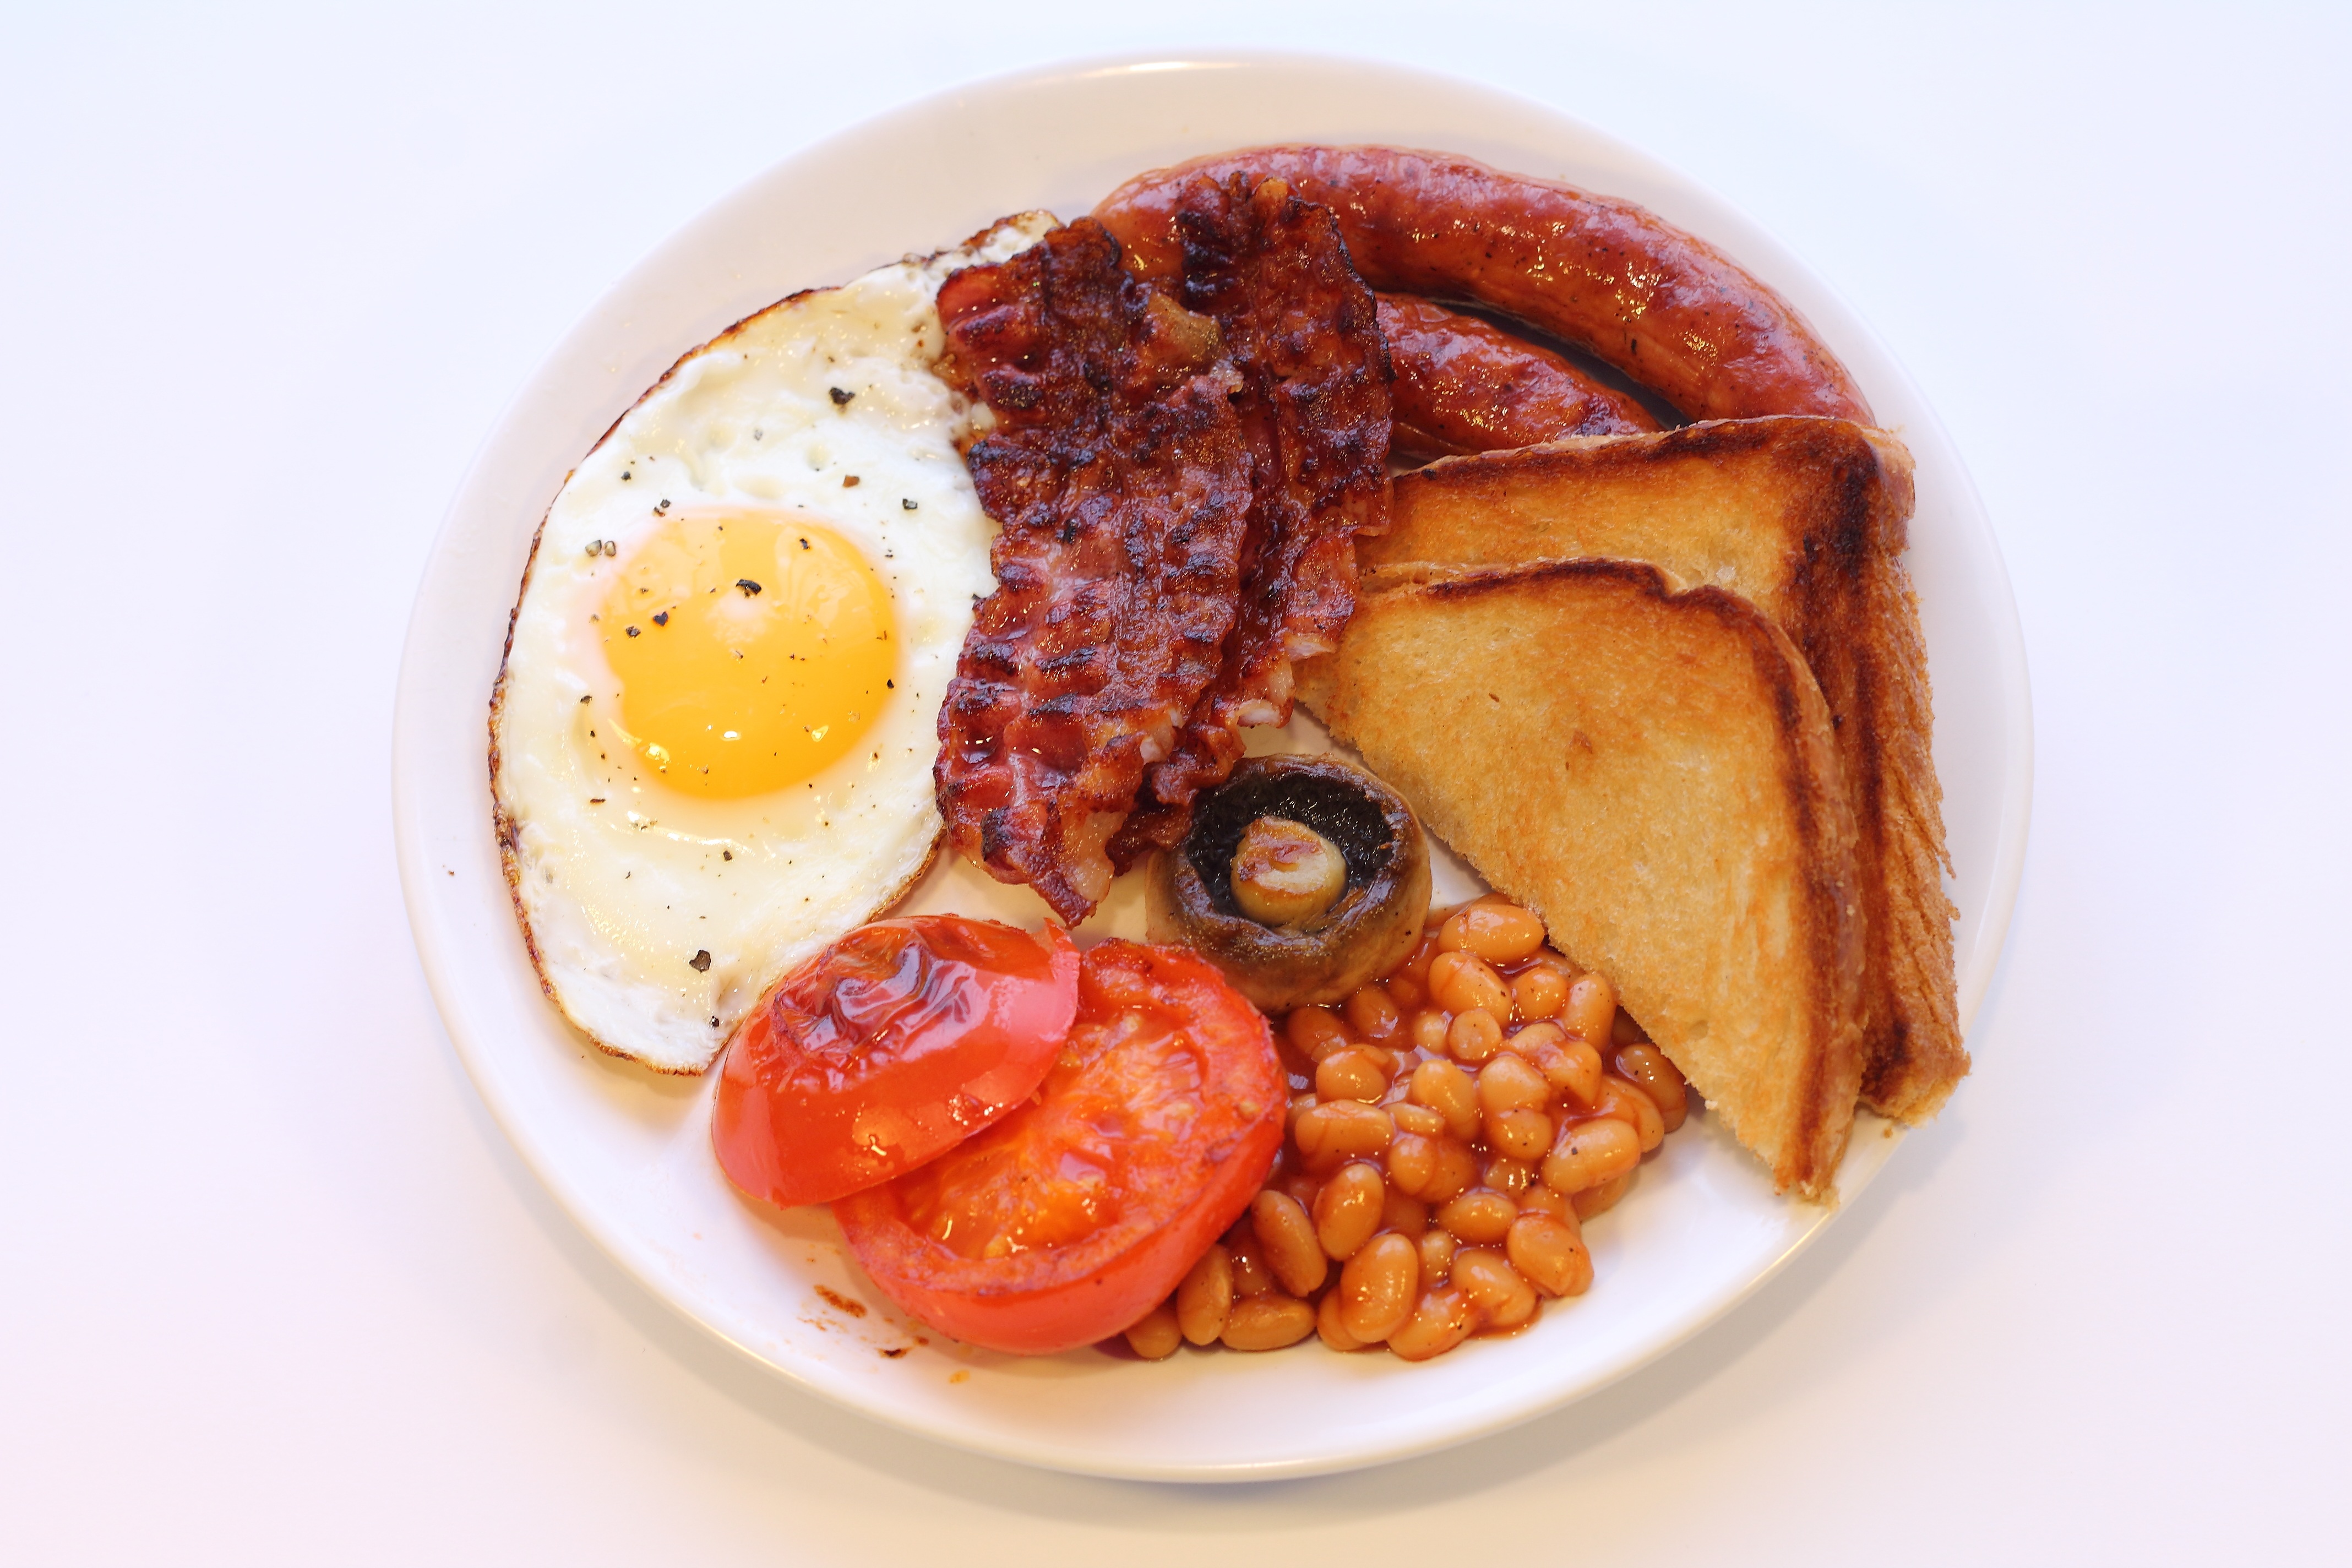
dish, meal, food, cooking, produce, breakfast, meat, lunch, cuisine, egg, tomato, sausage, toast, bacon, england, eating, mushrooms, brunch, agaricus, great britain, unhealthy, sausages, toasted bread, english breakfast, oily, spicy food, full breakfast